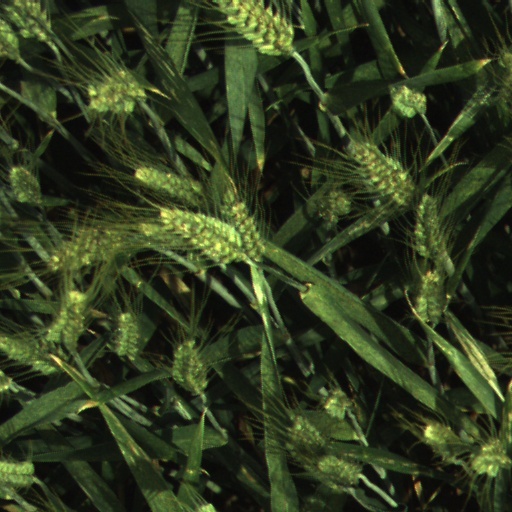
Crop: wheat